Marriage in Indonesia

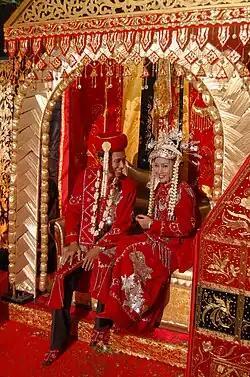
Betawi wedding

Panggih (Javanese) means to meet, after the marriage ceremony is complete, the Panggih ceremony can be carried out. The groom returns to his waiting place, while the bride returns to the bridal chamber. After everything is ready, the Panggih ceremony can begin immediately.